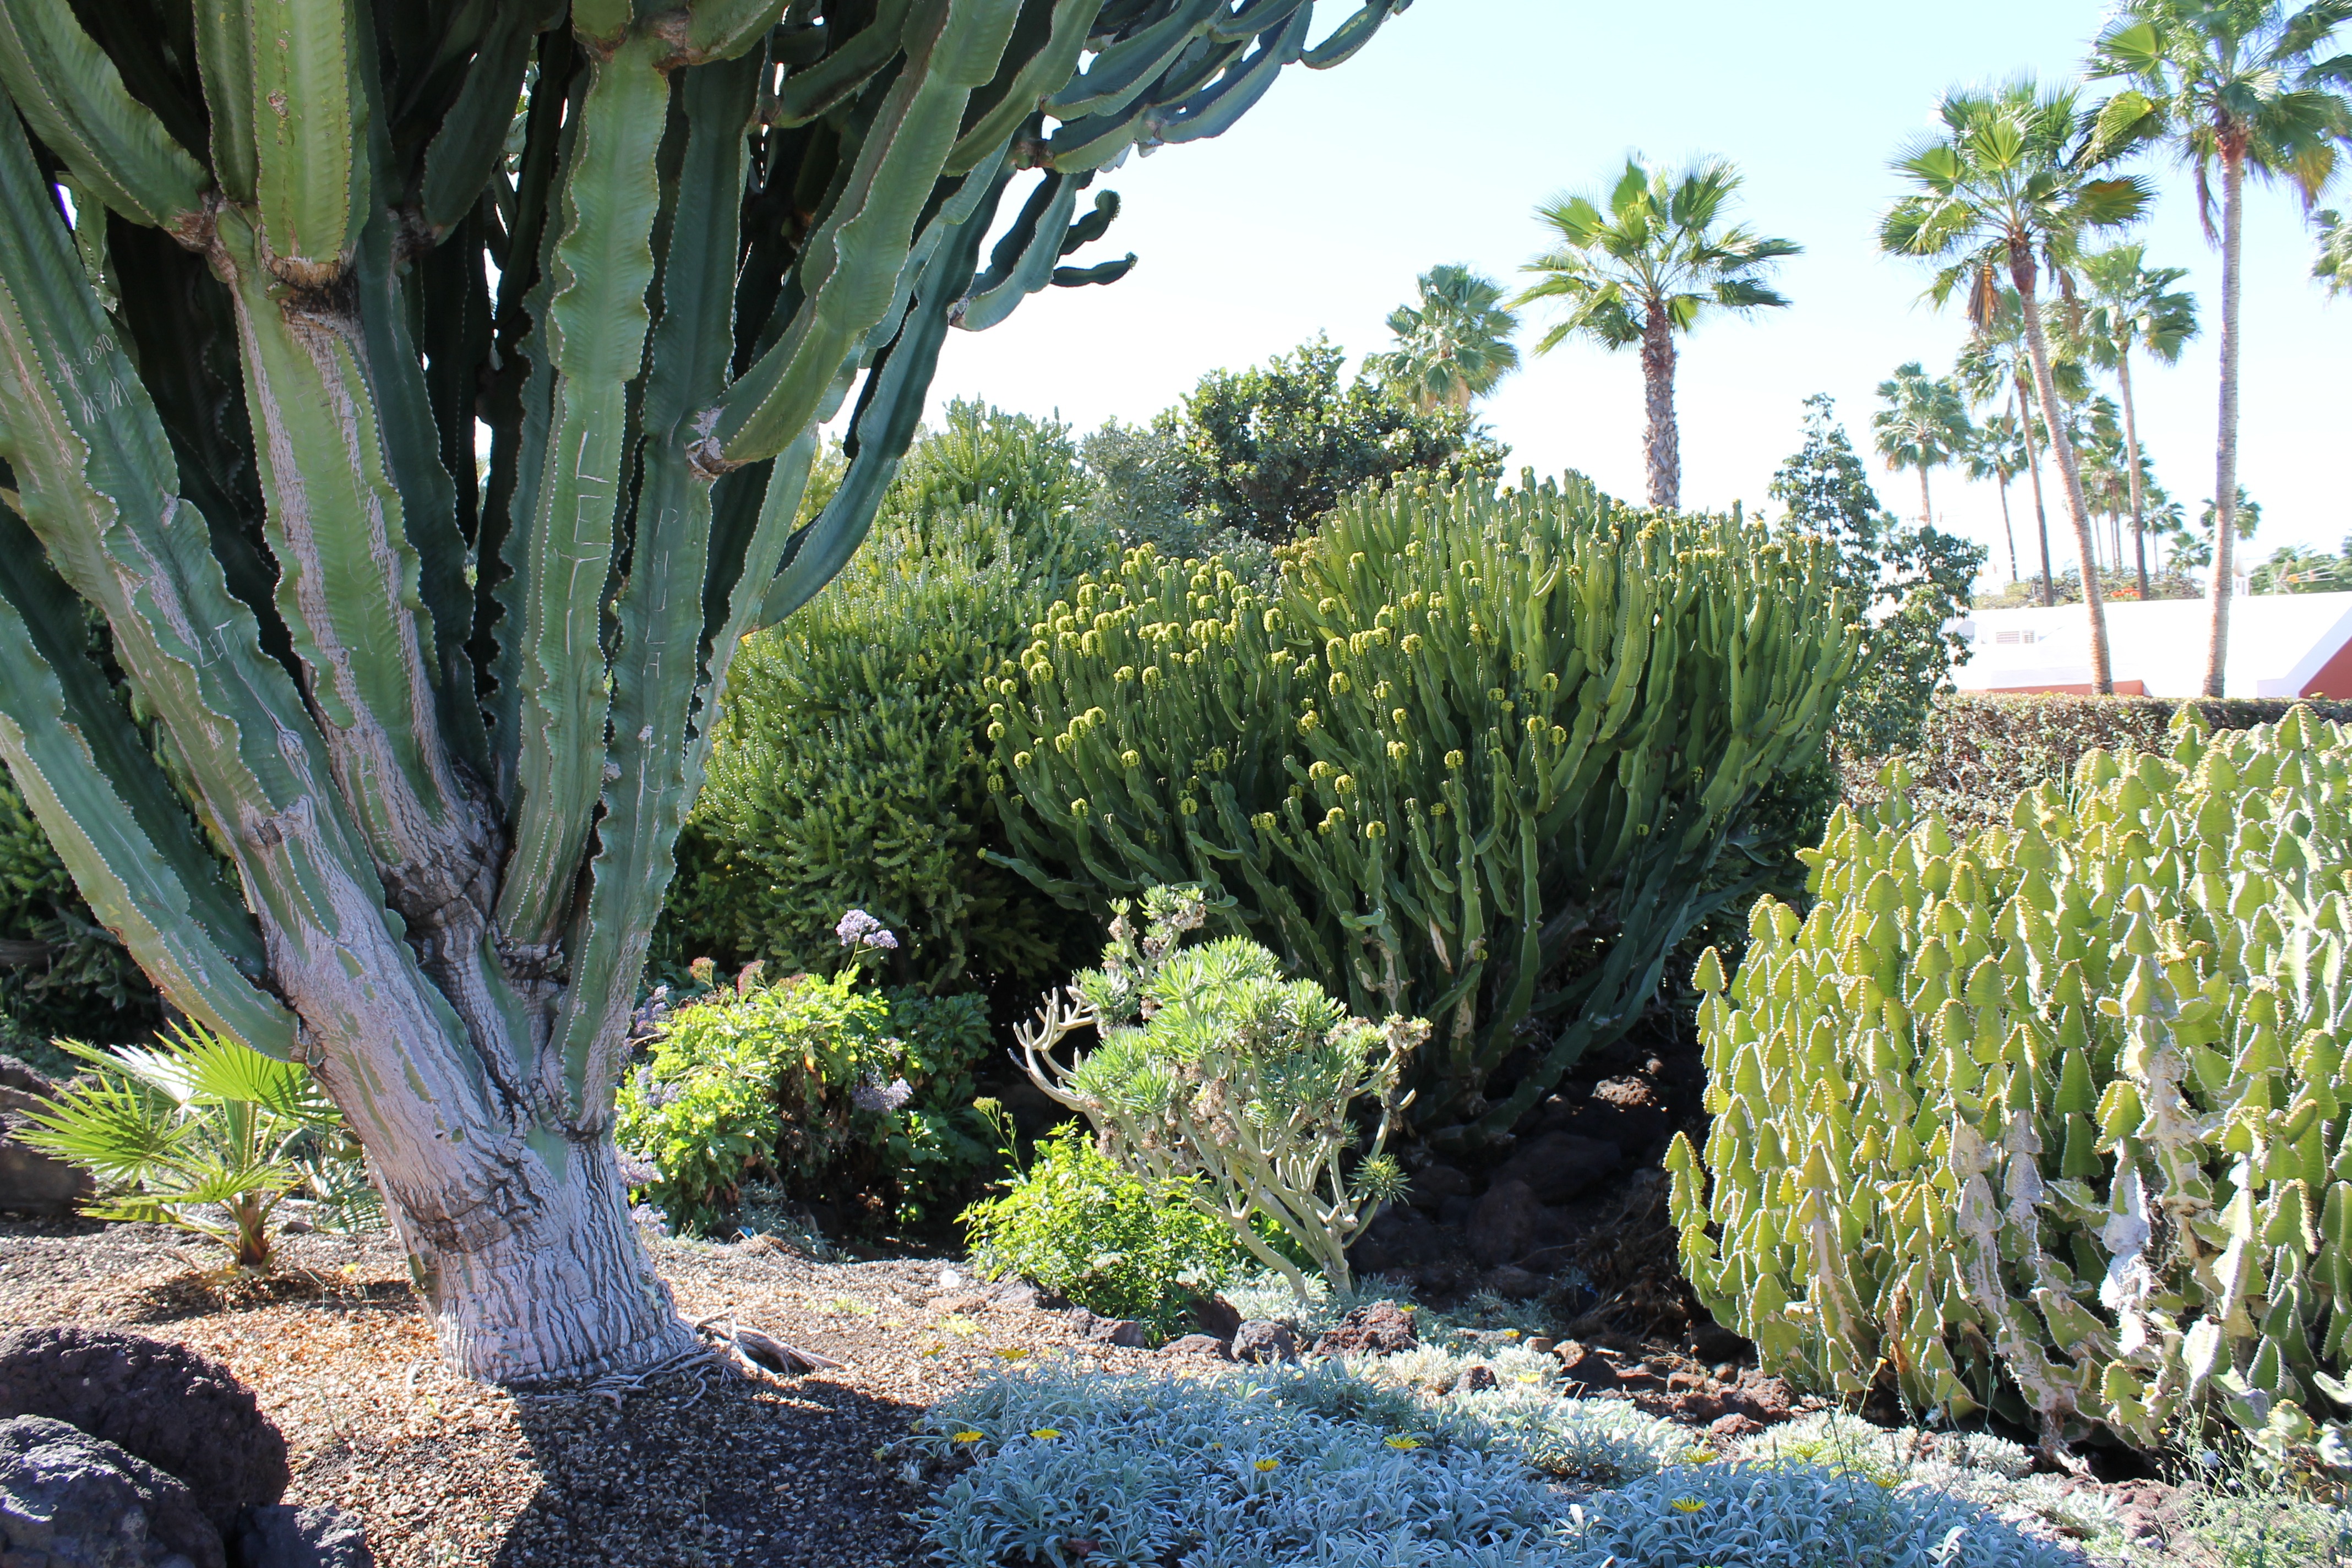
landscape, tree, nature, cactus, plant, flower, produce, botany, garden, flora, shrub, botanical garden, ecosystem, flowering plant, land plant, arecales, palm family, cephalocereus